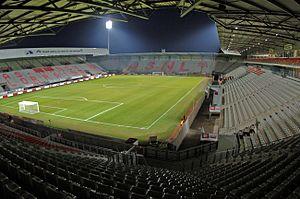
Stade Marcel-Picot à Tomblaine (54), France
Le stade Marcel-Picot est un stade de football situé à Tomblaine dans la proche banlieue de Nancy.
L'Association sportive Nancy Lorraine, est un club de football français fondé en 1910 à Nancy et basé à Tomblaine dans la banlieue nancéienne.
Tomblaine est une commune française située dans le département de Meurthe-et-Moselle en région Grand Est.